British Pakistanis

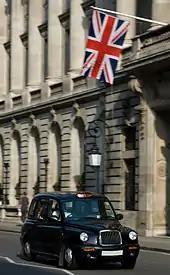
In 2004, one in seven British Pakistanis worked as a taxi driver, cab driver or chauffeur.

Around 70% of all British Pakistanis trace their origins to the administrative territory of Azad Kashmir in northeastern Pakistan, mainly from the Mirpur, Kotli and Bhimber districts.